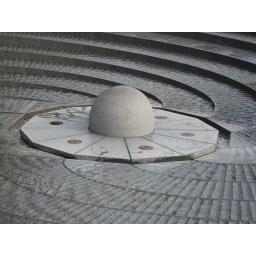
The water flows from the top of the fountain in a circular pattern down to the base (the ball).